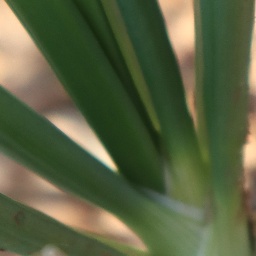
Label: healthy